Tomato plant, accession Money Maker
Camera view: vertical (180 deg); turntable rotation: 180 degrees
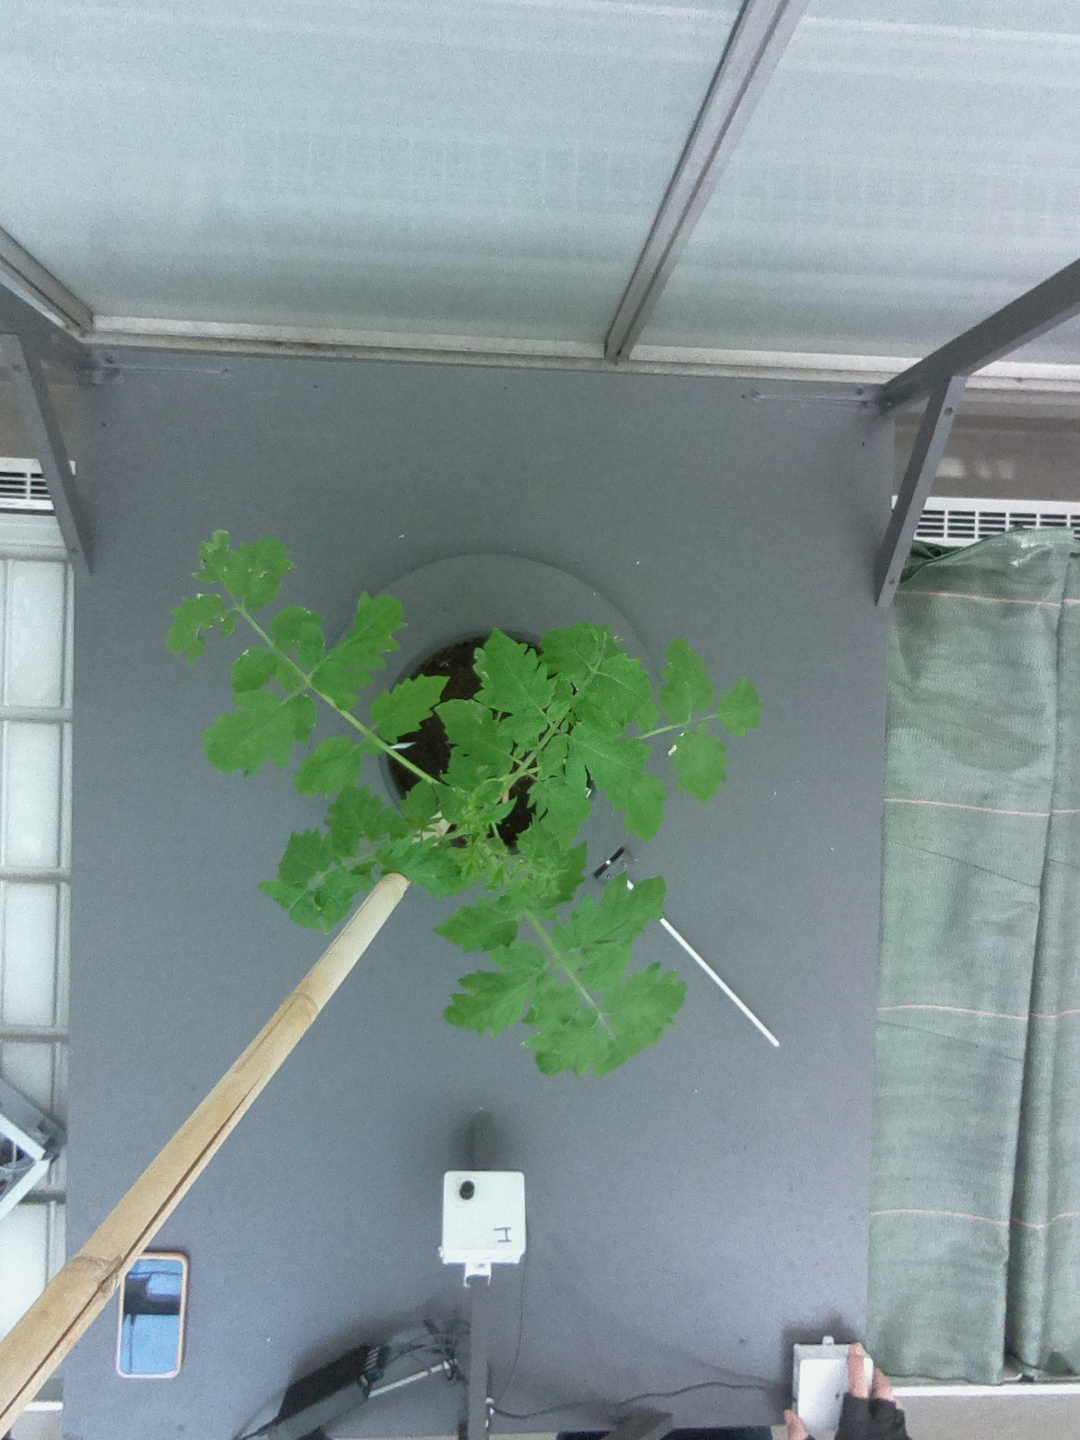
BBCH growth stage 14: 8 of true leaves visible